Jane Got a Gun

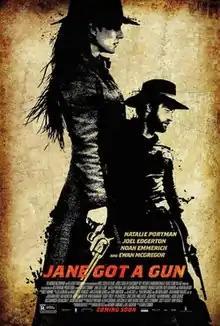
Theatrical release poster

Jane Got a Gun is a 2015 American Western film directed by Gavin O'Connor and written by Brian Duffield, Joel Edgerton, and Anthony Tambakis. The film stars Natalie Portman, Edgerton, Noah Emmerich, Rodrigo Santoro, Boyd Holbrook and Ewan McGregor.